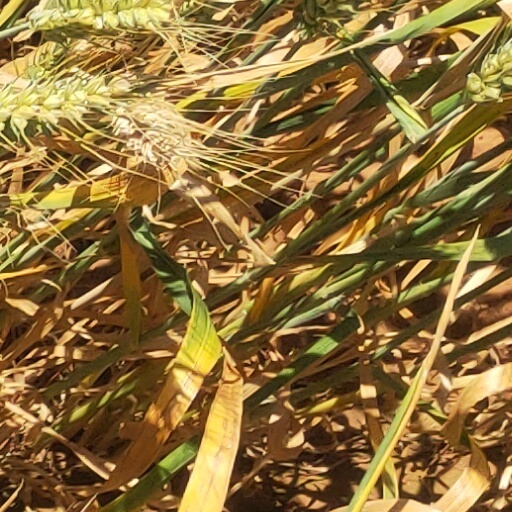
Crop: wheat